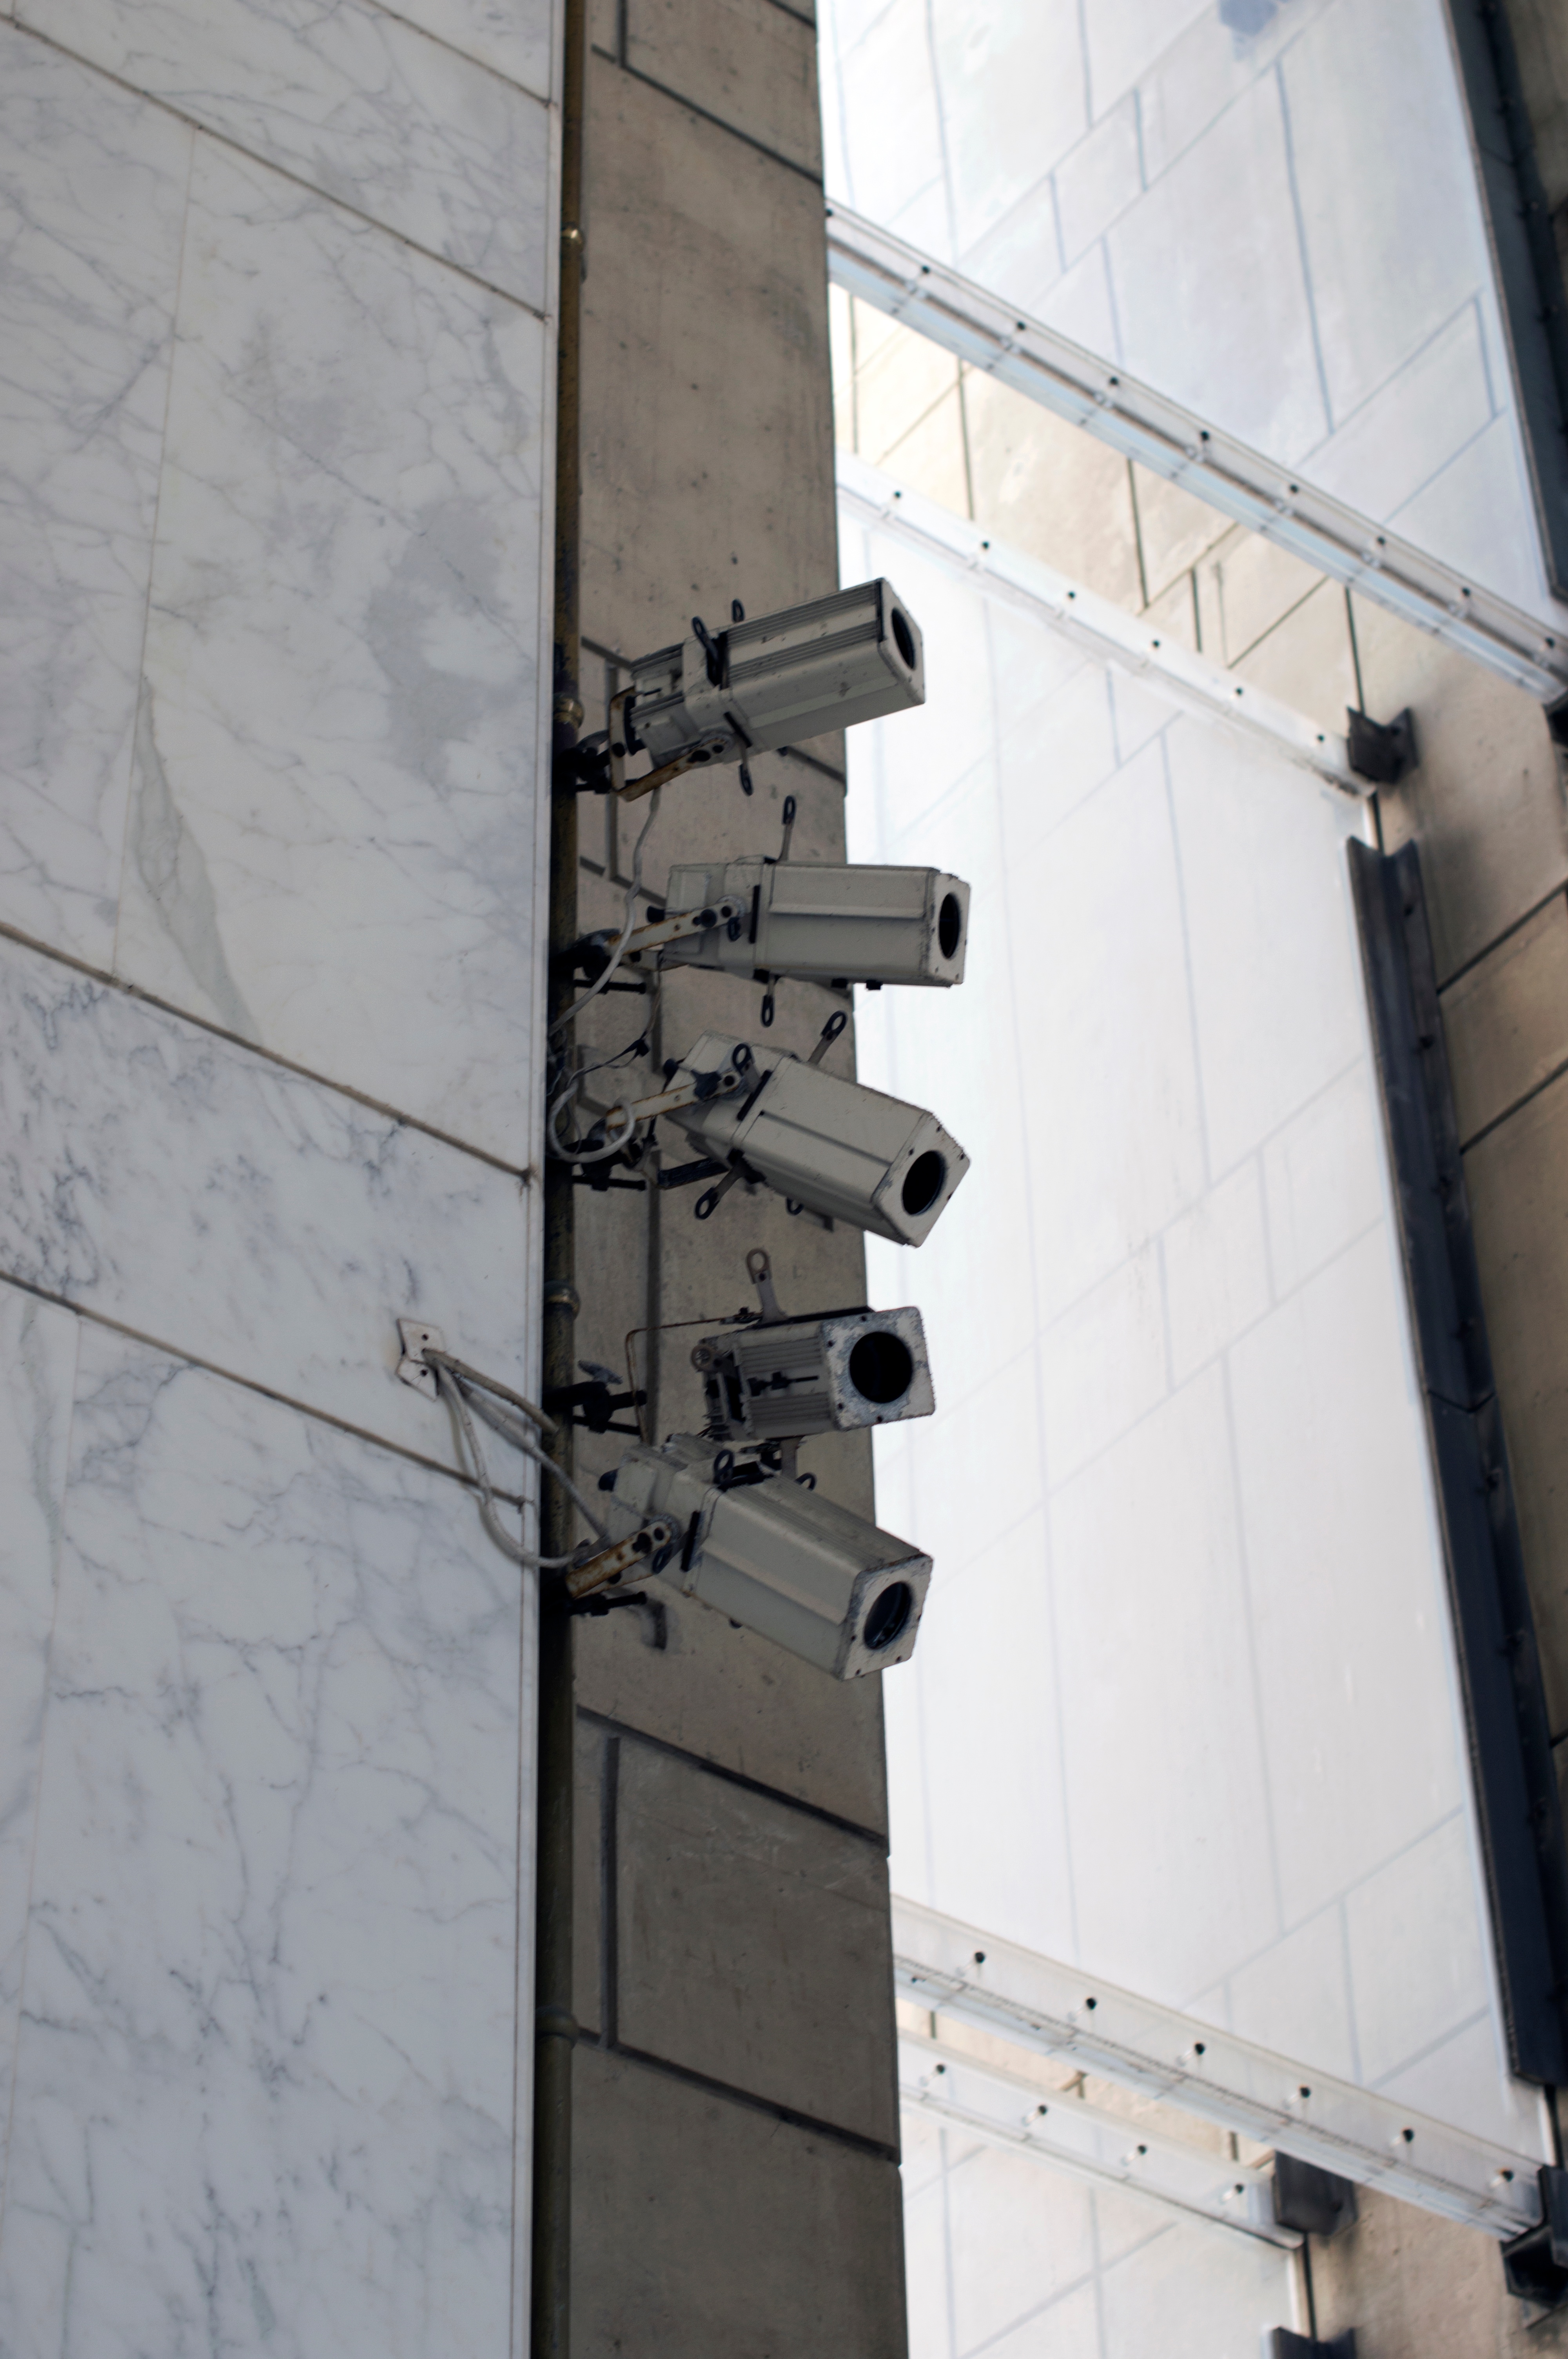
architecture, white, wall, mast, facade, blue, interior design, art, shape